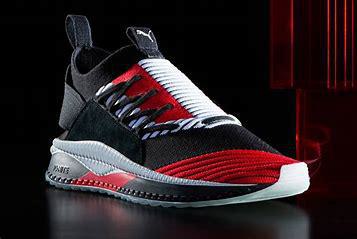
Brand: Puma
Model: Tsugi Jun